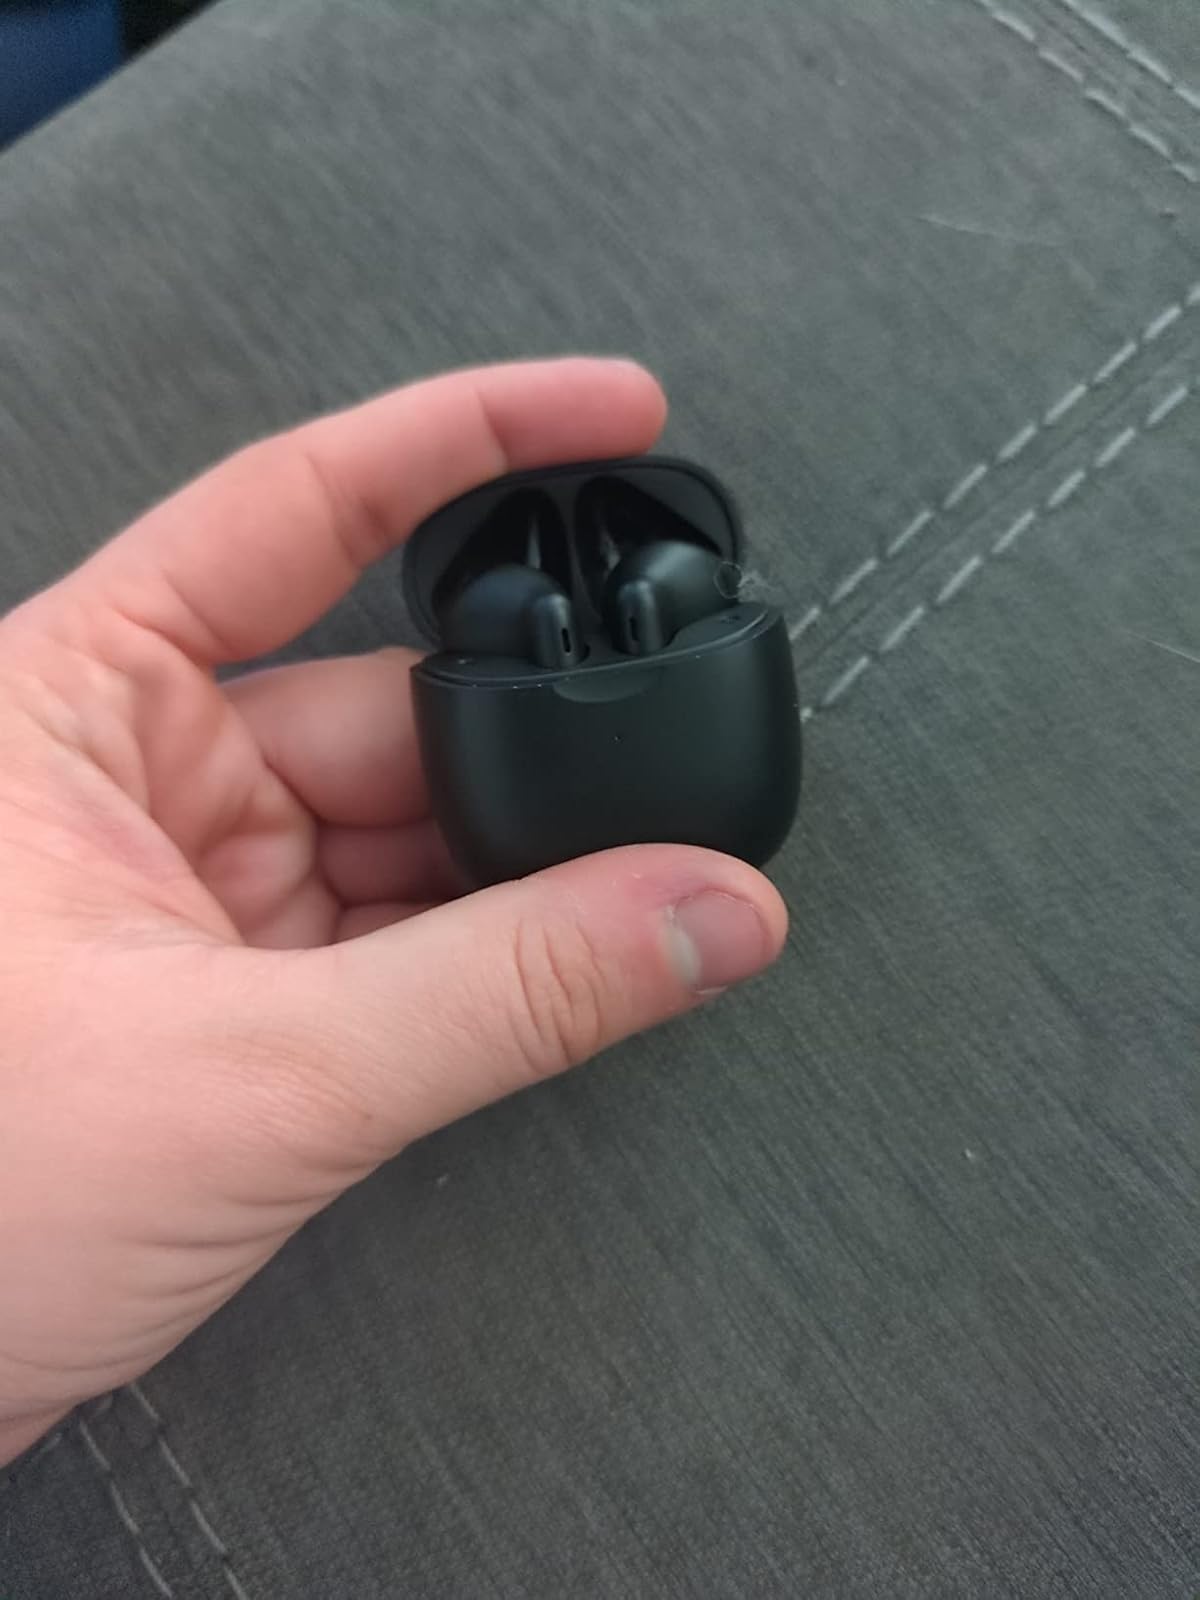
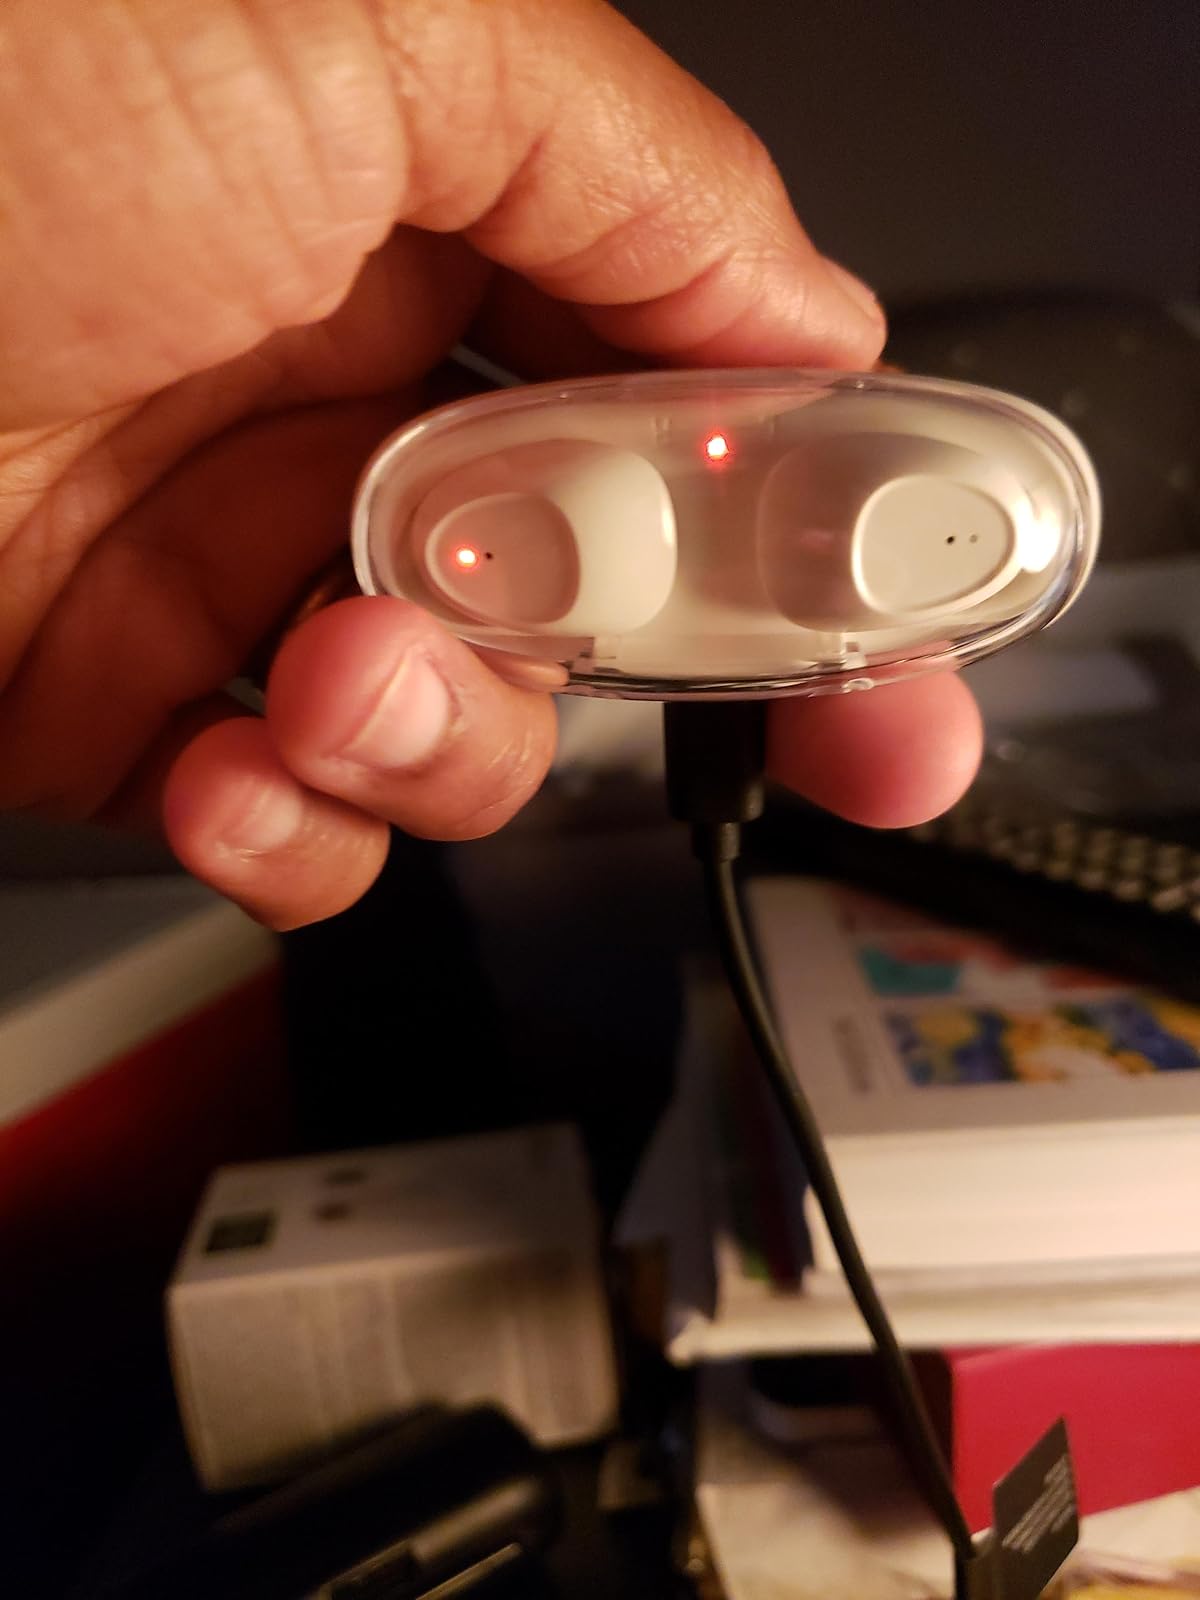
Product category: earbuds
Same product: no